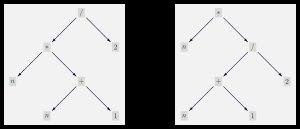
Un terme est une expression de base du calcul des prédicats, de l'algèbre, notamment de l'algèbre universelle, et du calcul formel, des systèmes de réécriture et de l'unification. C'est l'objet produit par une analyse syntaxique. Sa principale caractéristique est d'être homogène et de décrire l'agencement des opérations de base. Un terme est parfois appelé une formule du premier ordre. Par exemple, * 3 et * et *+xfxy3 et la figure à droite représentent le même terme sous quatre formes externes différentes.